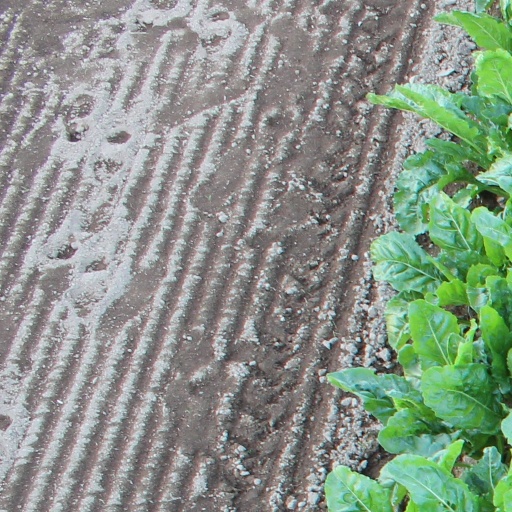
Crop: sugar beet